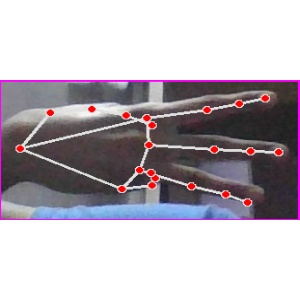
अक्षर: भ